Horsted Keynes railway station

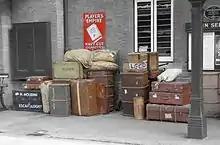
1930s ambience of Platform 5

Since being taken over by the Bluebell Railway, the station has become one of the most popular in UK preservation, and has won many awards. It has been restored with a 1930s theme, including period newspaper headlines on boards by the buffet, and advertisements of the period. With five platforms, it is the largest preserved heritage railway station in the UK. Horsted Keynes is the crossing place for services when two trains are operating, and hosts many events each year for steam enthusiasts. It is also the home of the line's Carriage and Wagon department.